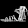
Label: Sandal